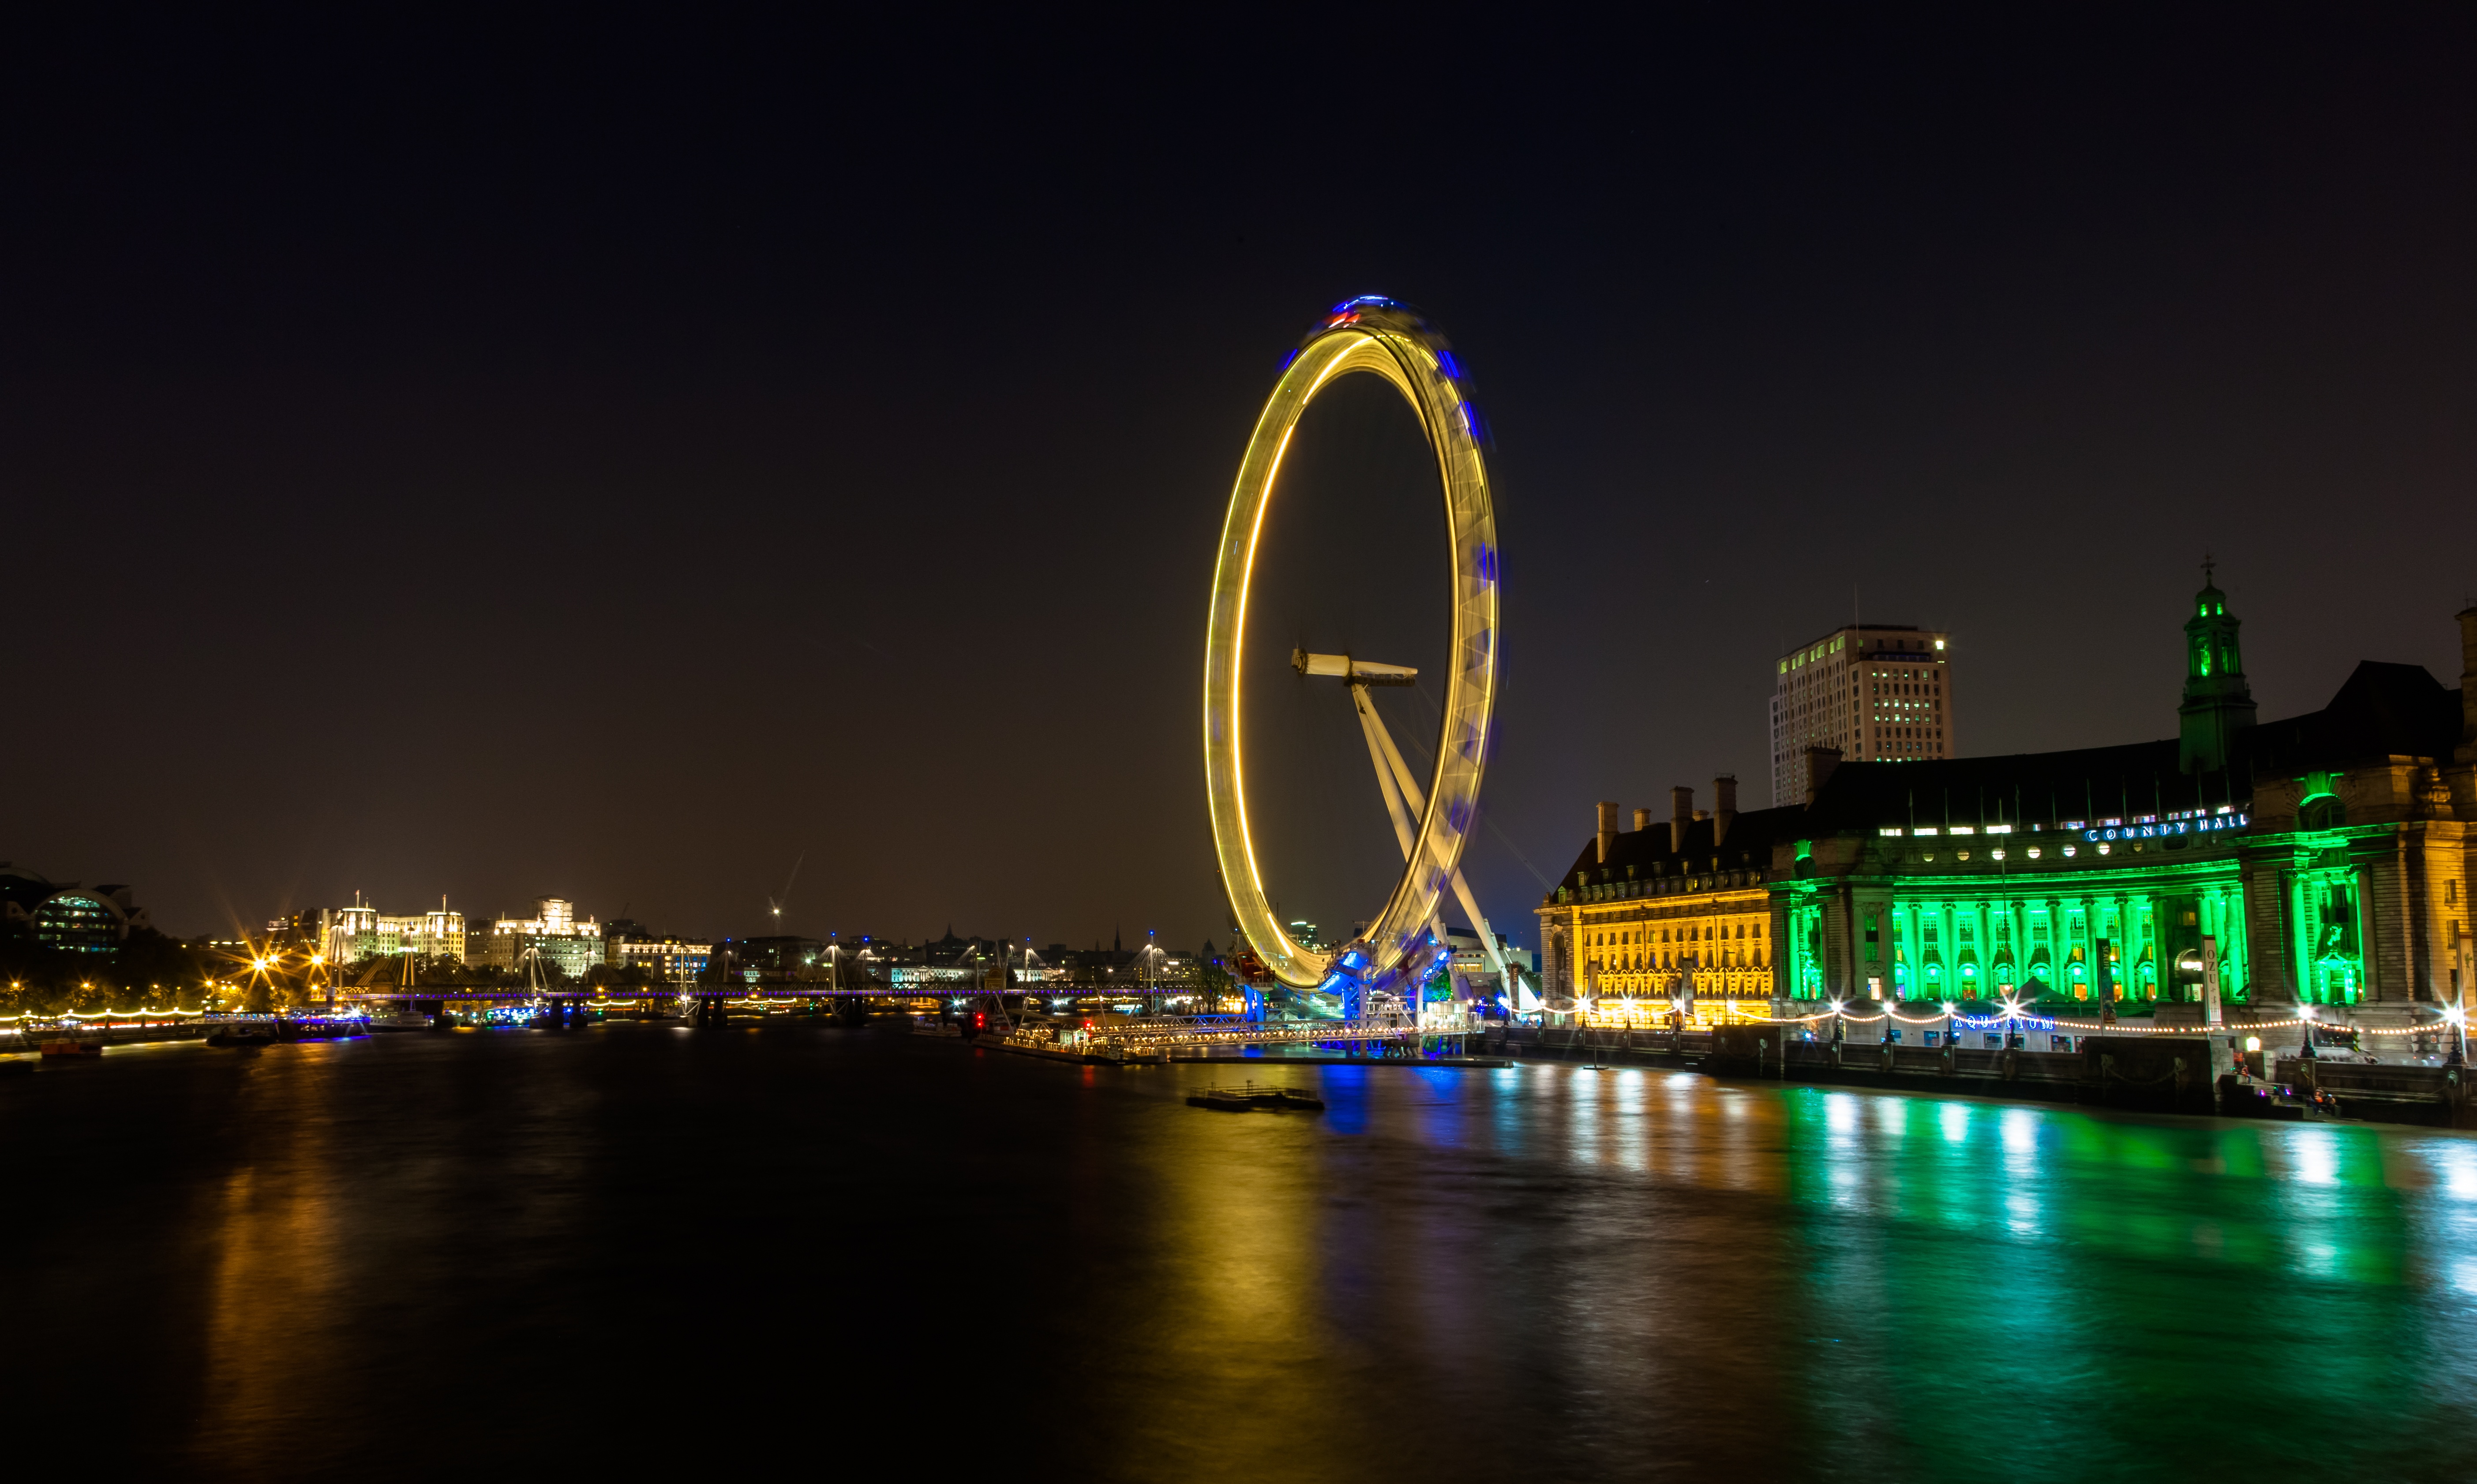
light, architecture, bridge, skyline, night, wheel, building, city, cityscape, tourist, travel, dusk, evening, reflection, ferris wheel, london eye, landmark, long exposure, england, reflections, famous, tourist attraction, river thames